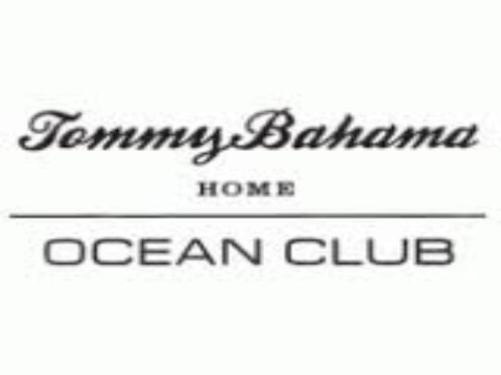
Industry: Clothes